Hell in Christianity

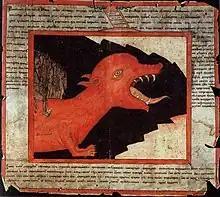
"A Monster from Hell". A 19th-century Russian hand-drawn lubok.

The Eastern Orthodox Church rejects what is presented as the Roman Catholic doctrine of purgatory as a place where believers suffer as their "venial sins" are purged before gaining admittance to heaven.